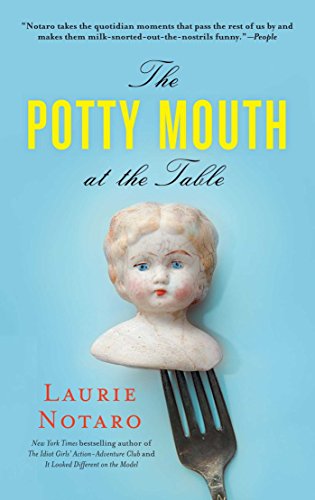
The Potty Mouth at the Table
Category: Buy a Kindle
Review “[V]ery, very funny…Entertaining beach reading for fans of humorous, breezy essays.” (Kirkus )"[S]mart and witty...Essay to essay, her unpredictability will keep readersenthralled and entertained. She even saves the best surprise for last. Ifyou're reading in public, be prepared to answer the question: 'What's sofunny?' " (Jen Forbus, Jen's Book Thoughts )" New York Times bestselling author Laurie Notaro—rightfully hailed as “the funniest writer in the solar system” (The Miami Herald)—spares nothing and no one, least of all herself, in this uproarious new collection of essays on rudeness. With the sardonic, self-deprecating wit that makes us all feel a little better about ourselves for identifying with her... The Potty Mouth at the Table is whip-smart, unpredictable, and hilarious. In other words, irresistibly Laurie." (Bookhounds )"Notaro is sharp, relatable, and pithy; a dynamic combination." (Publishers Weekly ) About the Author Laurie Notaro was a reporter and a daily columnist at the metro daily The Arizona Republic before publishing twelve books of fiction and non-fiction with Random House and Simon and Schuster, several of which have been New York Times bestsellers. Her work covers the genres of humor, women’s fiction, historical fiction, and literary fiction. She was a finalist for the Thurber Prize, and has been awarded the Hearst Award, the Golden Circle Award, and several awards from the Society of Professional Journalists. She lives in Eugene, Oregon. From Booklist Notaro is either the best friend helping to ward off fashion faux pas and warn of impending dating disasters, or the person banned from entering the house even if she was bearing a giant Publisher’s Clearing House check. Sly, snarky, and scornful, Notaro doesn’t suffer fools gladly, but she’d also be the first one to include herself in that category. As she casts her raucously jaundiced eye upon such immediately recognizable contemporary danger zones as the sanctity of one’s personal care products or the pretentiousness of Food Network devotees, Notaro also brings any collateral shame, confusion, and embarrassment right to her own doorstep. Though her husband, mother, siblings, and friends are all foils for her acerbic wit and the unwitting source of much merriment, Notaro selflessly saves her most caustic remarks for her own wacky weaknesses. A wry observer and ribald commentator, Notaro brandishes her zesty brand of irreverent humor like a Day-Glo badge of courage. --Carol Haggas
Features: From the celebrated author best known for the | Idiot Girls’ Action-Adventure Club | and described as “the funniest writer in the solar system” ( | The Miami Herald | ) comes a new laugh-out-loud collection of essays on rudeness. | Pinterest. | Foodies. Anne Frank’s underwear. | New York Times | bestselling author Laurie Notaro—rightfully hailed as “the funniest writer in the solar system” ( | The Miami Herald | )—spares nothing and no one, least of all herself, in this uproarious new collection of essays on rudeness. With the sardonic, self-deprecating wit that makes us all feel a little better about ourselves for identifying with her, Laurie explores her recent misadventures and explains why it’s not her who is nuts, it’s them (and okay, sometimes it’s her too). Whether confessing that her obsession with buying fabric has reached junior hoarder status or mistaking a friend’s heinous tattoo as temporary, Laurie puts her unique spin—sometimes bizarre, always entertaining—on the many perils of modern living in a mannerless society. From shuddering at the graphic Harry Potter erotica conjured up at a writer’s group to lamenting the sudden ubiquity of quinoa (“It looks like larvae no matter how you cook it”), | The Potty Mouth at the Table | is whip-smart, unpredictable, and hilarious. In other words, irresistibly Laurie.